Kelly Willie

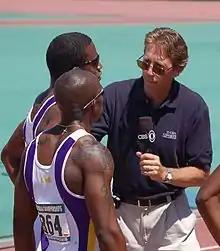
Willie (foreground) being interviewed by Dwight Stones in 2006

Kelly Jeromy Willie (born September 7, 1982) is an American former track and field athlete who specialized in the 400-meter dash.